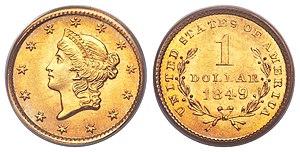
Le discours de la Croix d'or fut donné par l'ancien représentant du Nebraska William Jennings Bryan lors de la convention présidentielle démocrate le 9 juillet 1896 à Chicago. Bryan était un partisan du bimétallisme et de la libre frappe de la monnaie qui devait assurer la prospérité des États-Unis. Farouche opposant à l'étalon-or, le nom de son discours vient de la phrase le concluant : « Vous ne crucifierez pas l'humanité sur une croix d'or ». Cette déclaration qui contribua à faire de lui le candidat démocrate à la présidence reste considérée comme l'un des plus grands discours politiques de l'histoire américaine.